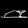
Label: Sandal